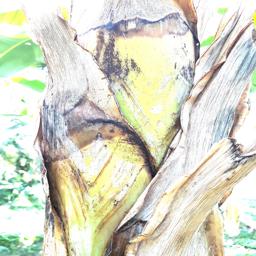
Label: BACTERIAL SOFT ROT